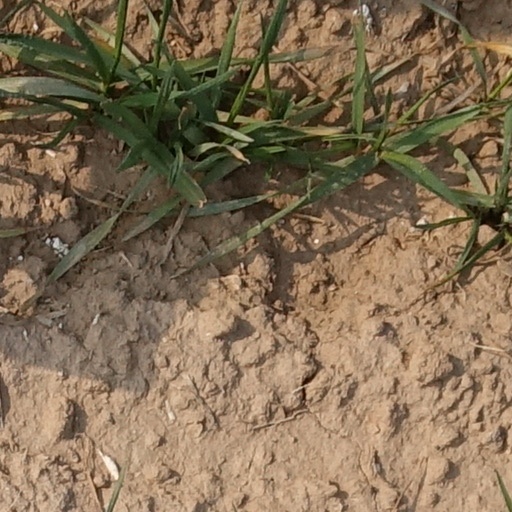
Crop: wheat